Pierre Hemmer (entrepreneur)

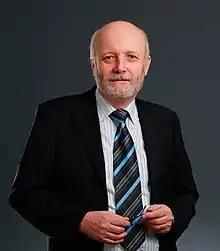
Pierre Hemmer, Head of Development of eGovernment Services at the State Secretariat for Economic Affairs (SECO) of the Swiss Confederation (2008)

Pierre Hemmer, born on in Fribourg and died on in Mons (Var), was a business leader and executive of the Swiss Confederation, active in particular in the field of the Internet. In 1995, he was, with his firm M&Cnet, the only public service provider in the Canton of Fribourg and many other parts of Switzerland.